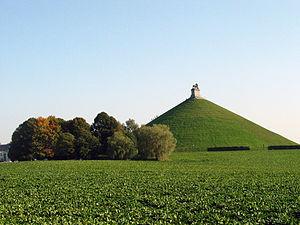
Braine-l'Alleud, Butte du Lion. - Monument commémoratif de la Bataille de Waterloo marquant l'endroit où le Prince d'Orange fut blessé.
Cette page regroupe l'ensemble du patrimoine immobilier classé de la ville belge de Braine-l'Alleud.